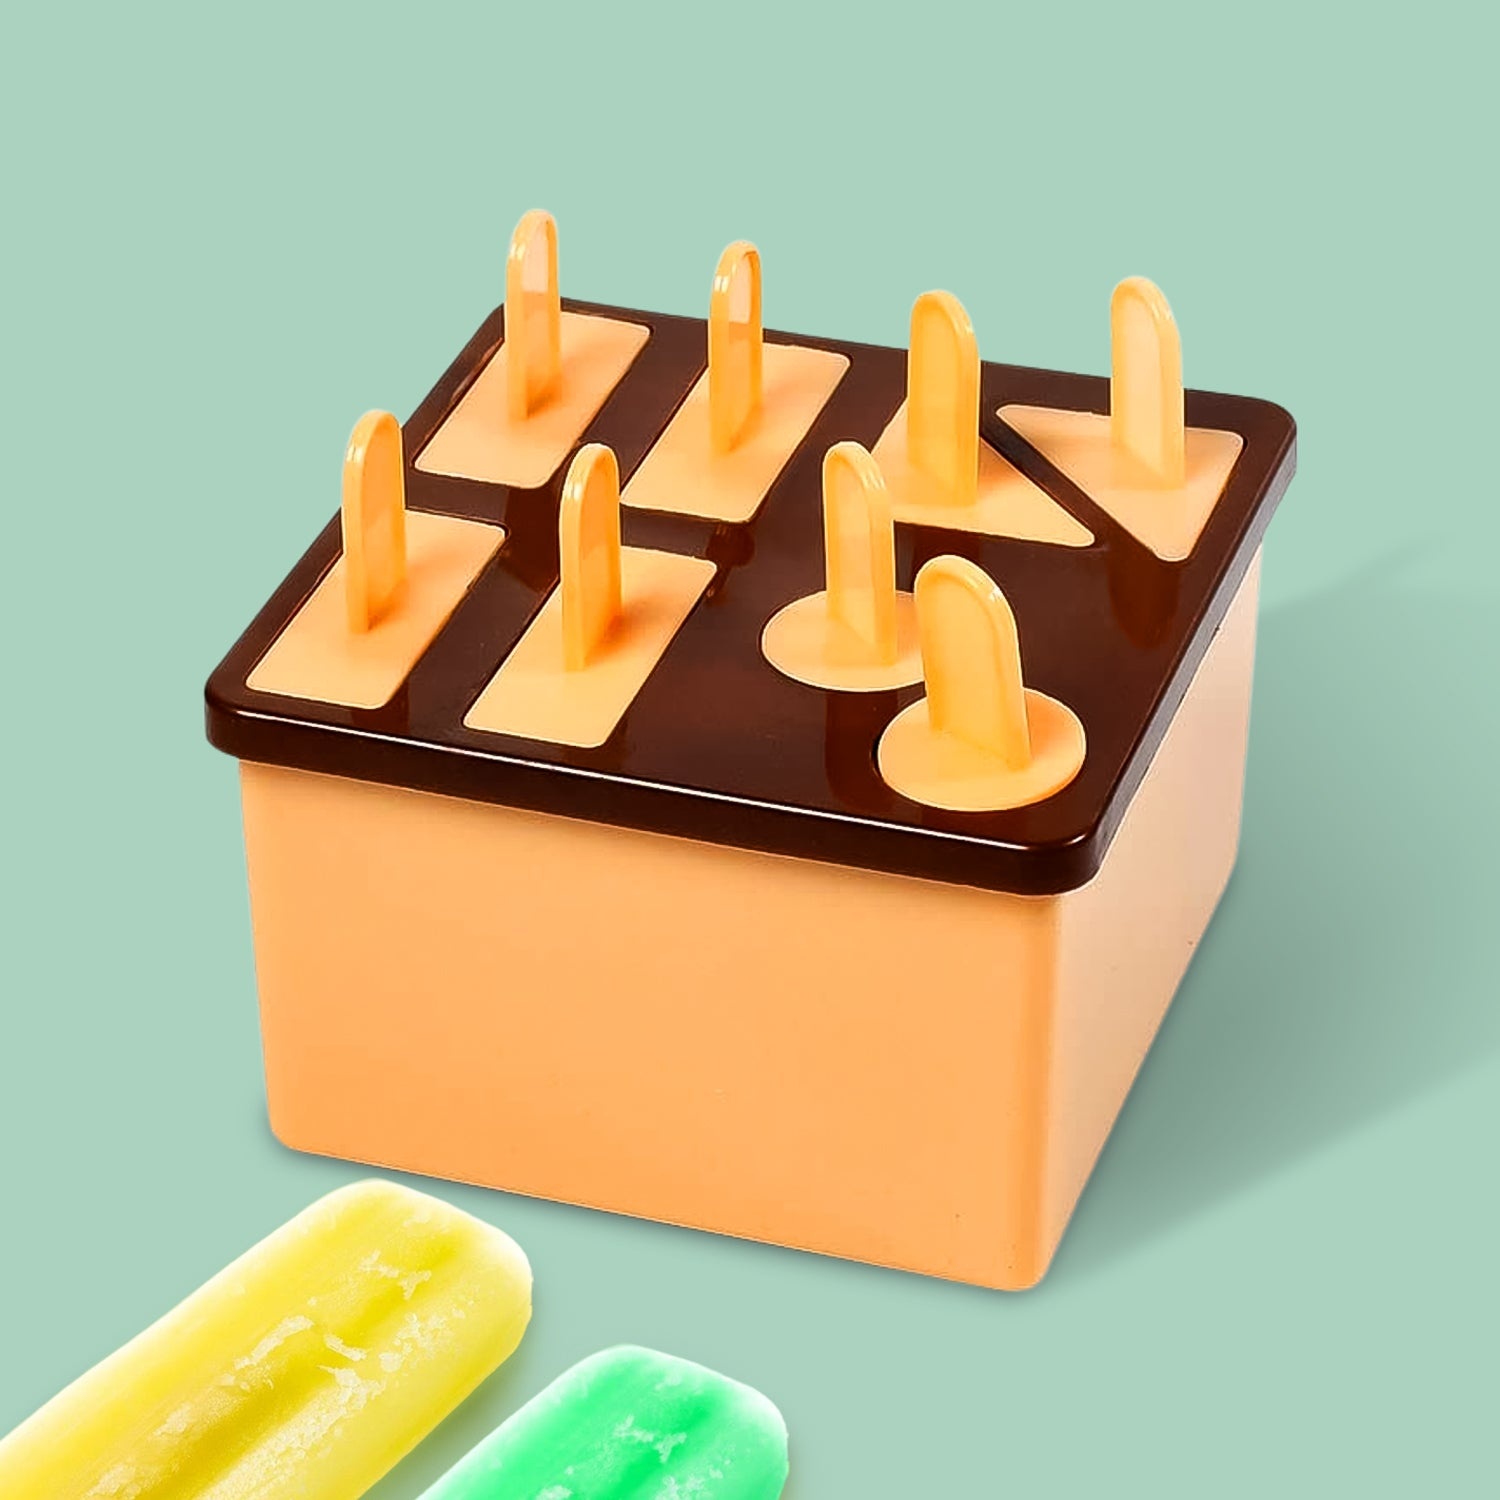
Plastic Kulfi Mold, Kulfi Molds 8 pcs Tray Ice Cream Mold Reusable Frozen Kulfi Maker sicle Sticks Lolly Ice sicle Candy Mold for Children pink Color (Brown Box)
6316B Plastic Kulfi Mold, Kulfi Molds 8 pcs Tray Ice Cream Mold Reusable Frozen Kulfi Maker sicle Sticks Lolly Ice sicle Candy Mold for Children pink Color (Brown Box) Description :- You don't need an ice cream making machine to prepare frozen ice cream. It is very easy to making ice cream, just fill the molds, maker with the required ingredients and keep it in the freezer. This mold, maker prepares 8 key type ice candies, creams at a time. Made in India product with 100% Food Grade & BPA Free material. Because for us, your health is the most important requirement. This feature also helps reduce waste with an eco-friendly, reusable design. It can be used over and over again to make all-natural large frozen treats such as juice, yogurt with fruit and anything you like. NO MORE STICKY HANDS these ice cream molds are designed to make drip-free ice creams and give a clean, no-mess experience. Molds keep your fingers and clothes free from sticky drips. Package Included ;- 1 × 8 Slot Ice Molds & Brown Box Dimension :- Volu. Weight (Gm) :- 480 Product Weight (Gm) :- 238 Ship Weight (Gm) :- 480 Length (Cm) :- 14 Breadth (Cm) :- 14 Height (Cm) :- 12
Brand: Dripit
Category: Home & Garden > Kitchen & Dining > Kitchen Appliance Accessories > Ice Crusher & Shaver Accessories > Ice Molds